Wheel of time

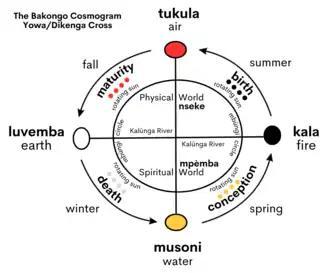
The Bakongo Cosmogram

In traditional Bakongo religion, the four elements are incorporated into the Kongo cosmogram. This sacred wheel depicts the physical world ("Nseke"), the spiritual world of the ancestors ("Mpémba"), the Kalûnga line that runs between the two worlds, the sacred river ("mbûngi") that began as a circular void and forms a circle around the two worlds, and the path of the sun. Each element correlates to a period in the life cycle, which the Bakongo people also equate to the four cardinal directions and seasons. According to their cosmology, all living things go through this cycle.